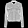
Label: Coat